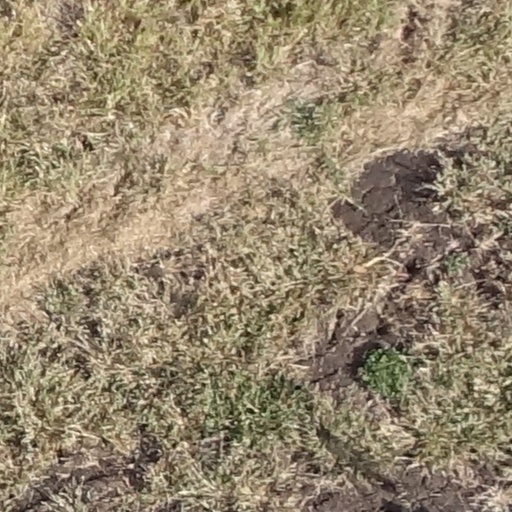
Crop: sorghum